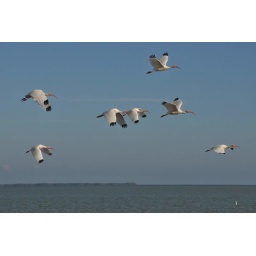
(47) White Pelicans - second largest flying bird in North America